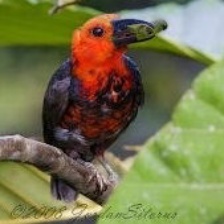
Species: BORNEAN BRISTLEHEAD
Scientific name: PITYRIASIS GYMNOCEPHALA